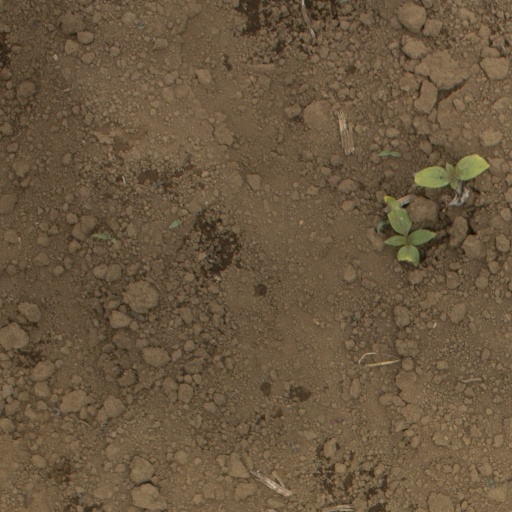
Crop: Jerusalem artichoke